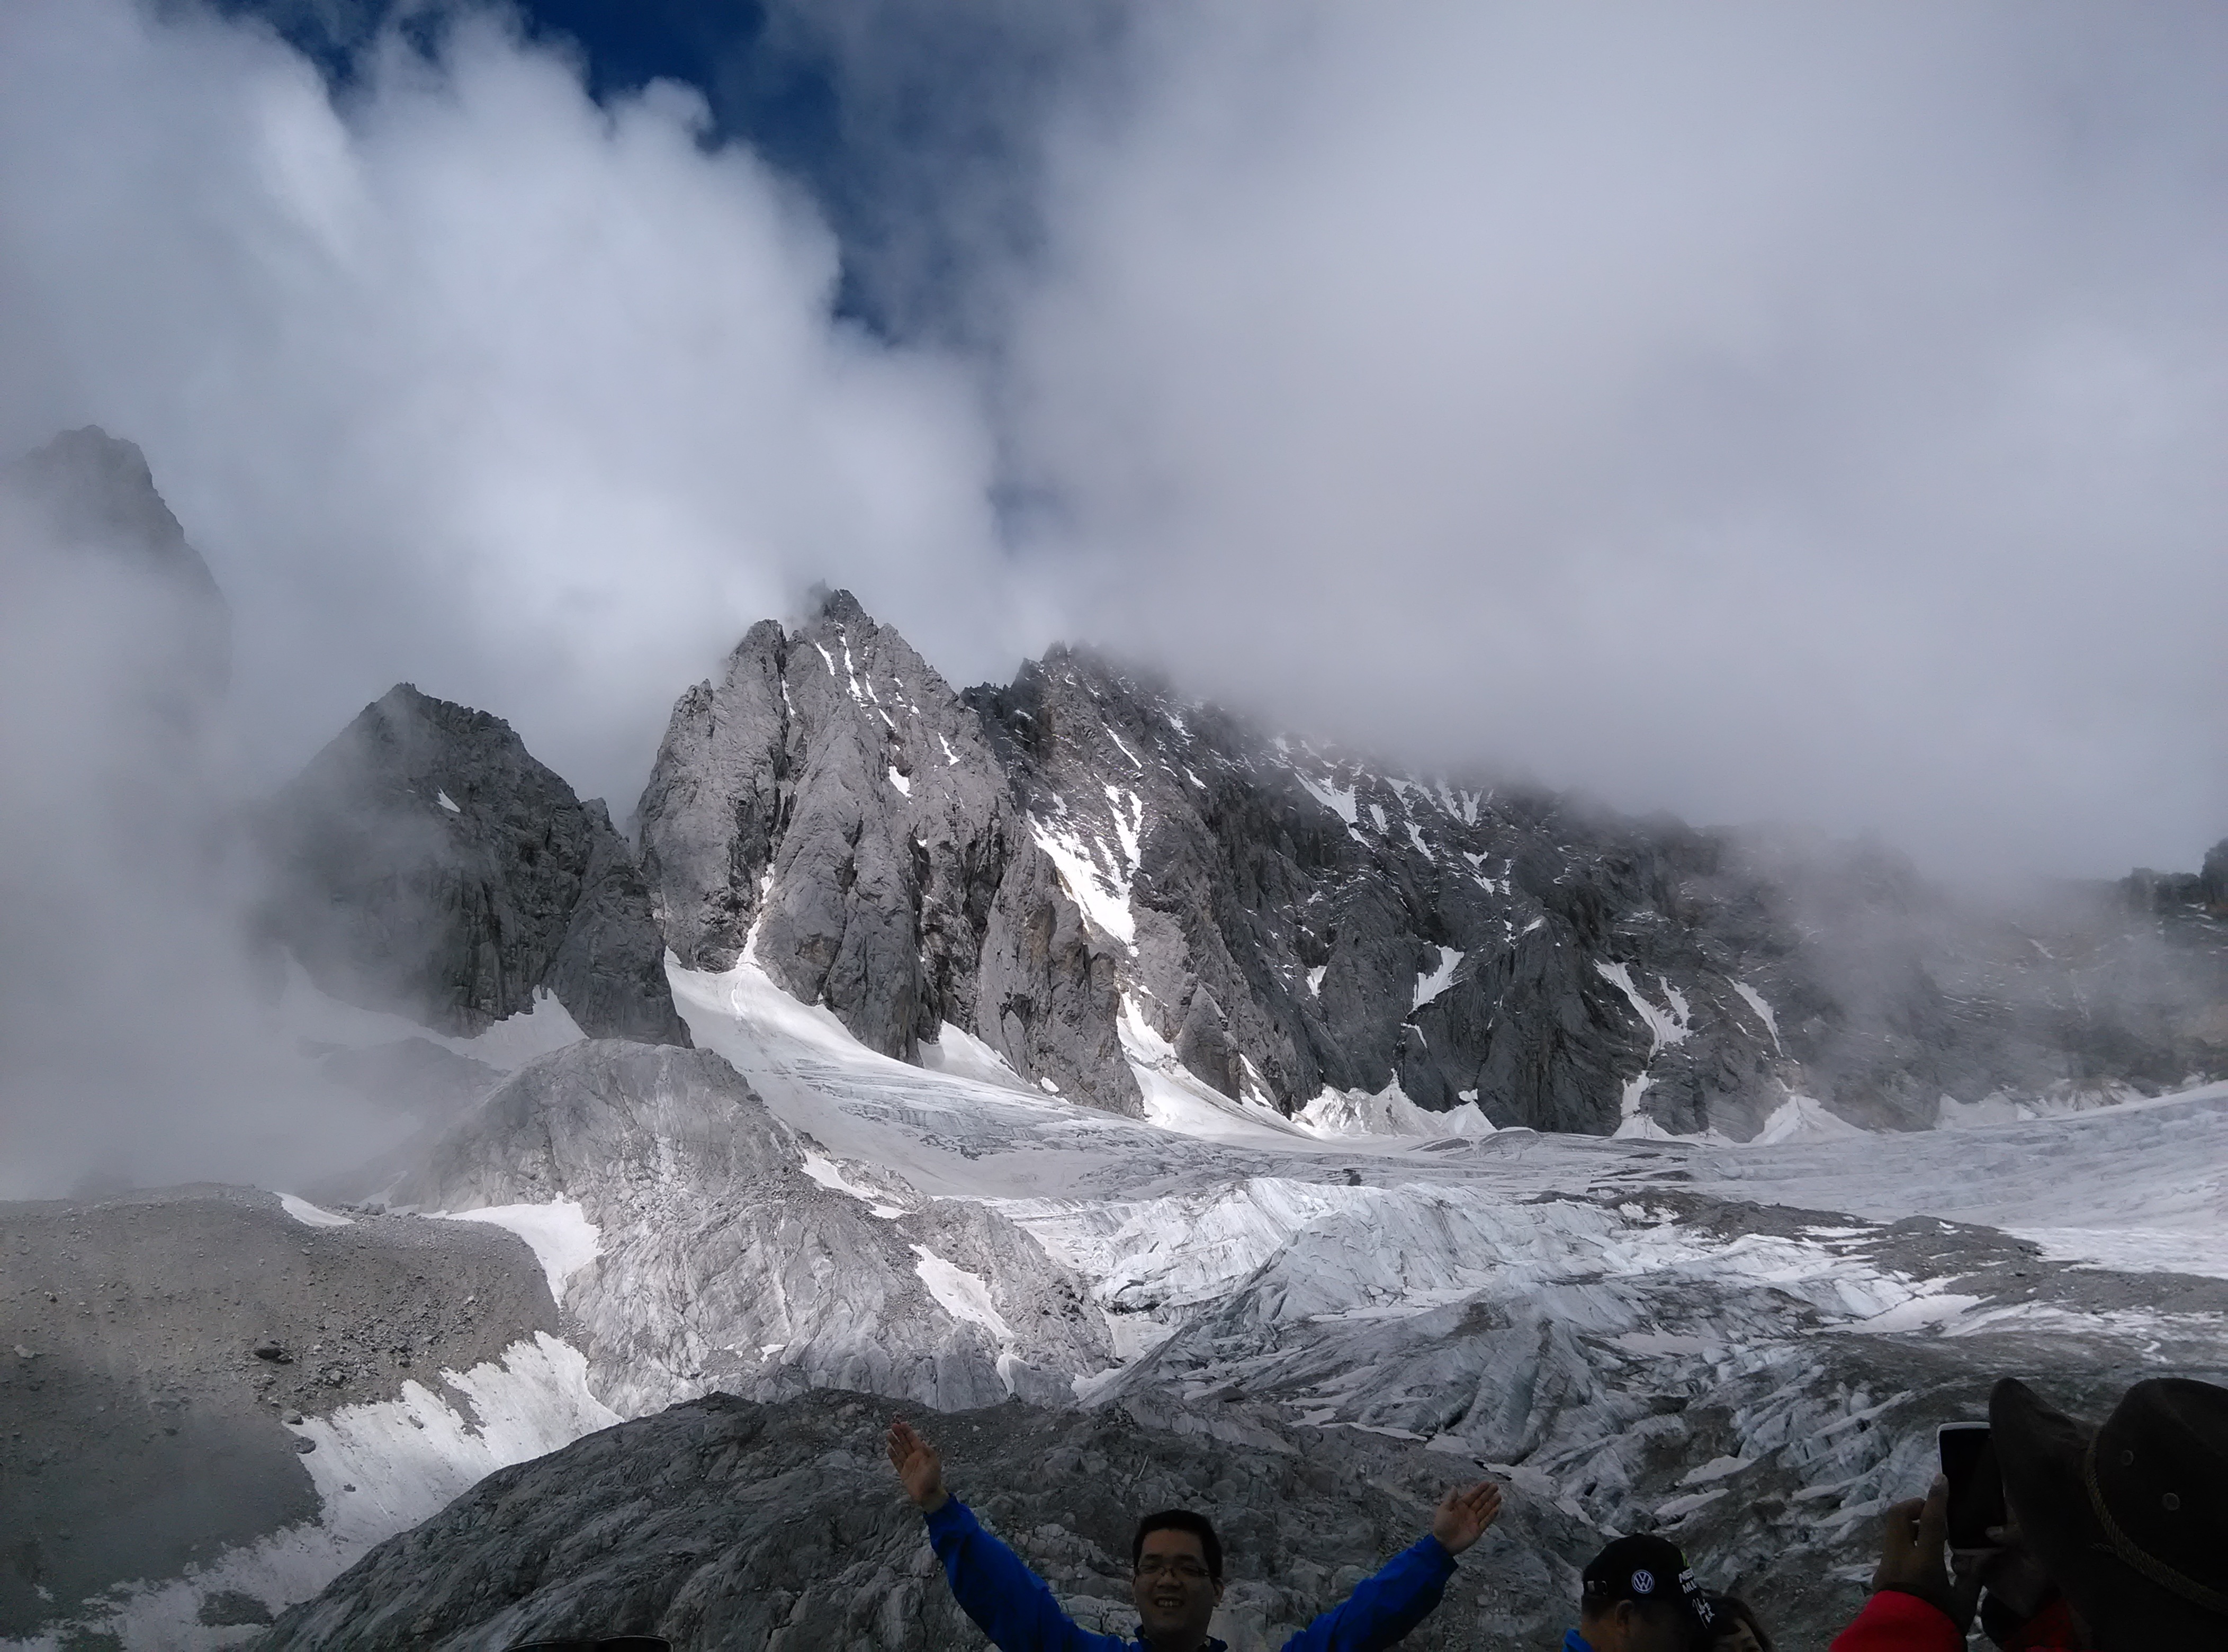
mountain, snow, adventure, mountain range, glacier, weather, extreme sport, ridge, summit, mountaineering, alps, cirque, yunnan, landform, lijiang, the jade dragon snow mountain, geographical feature, atmospheric phenomenon, mountainous landforms, glacial landform, geological phenomenon